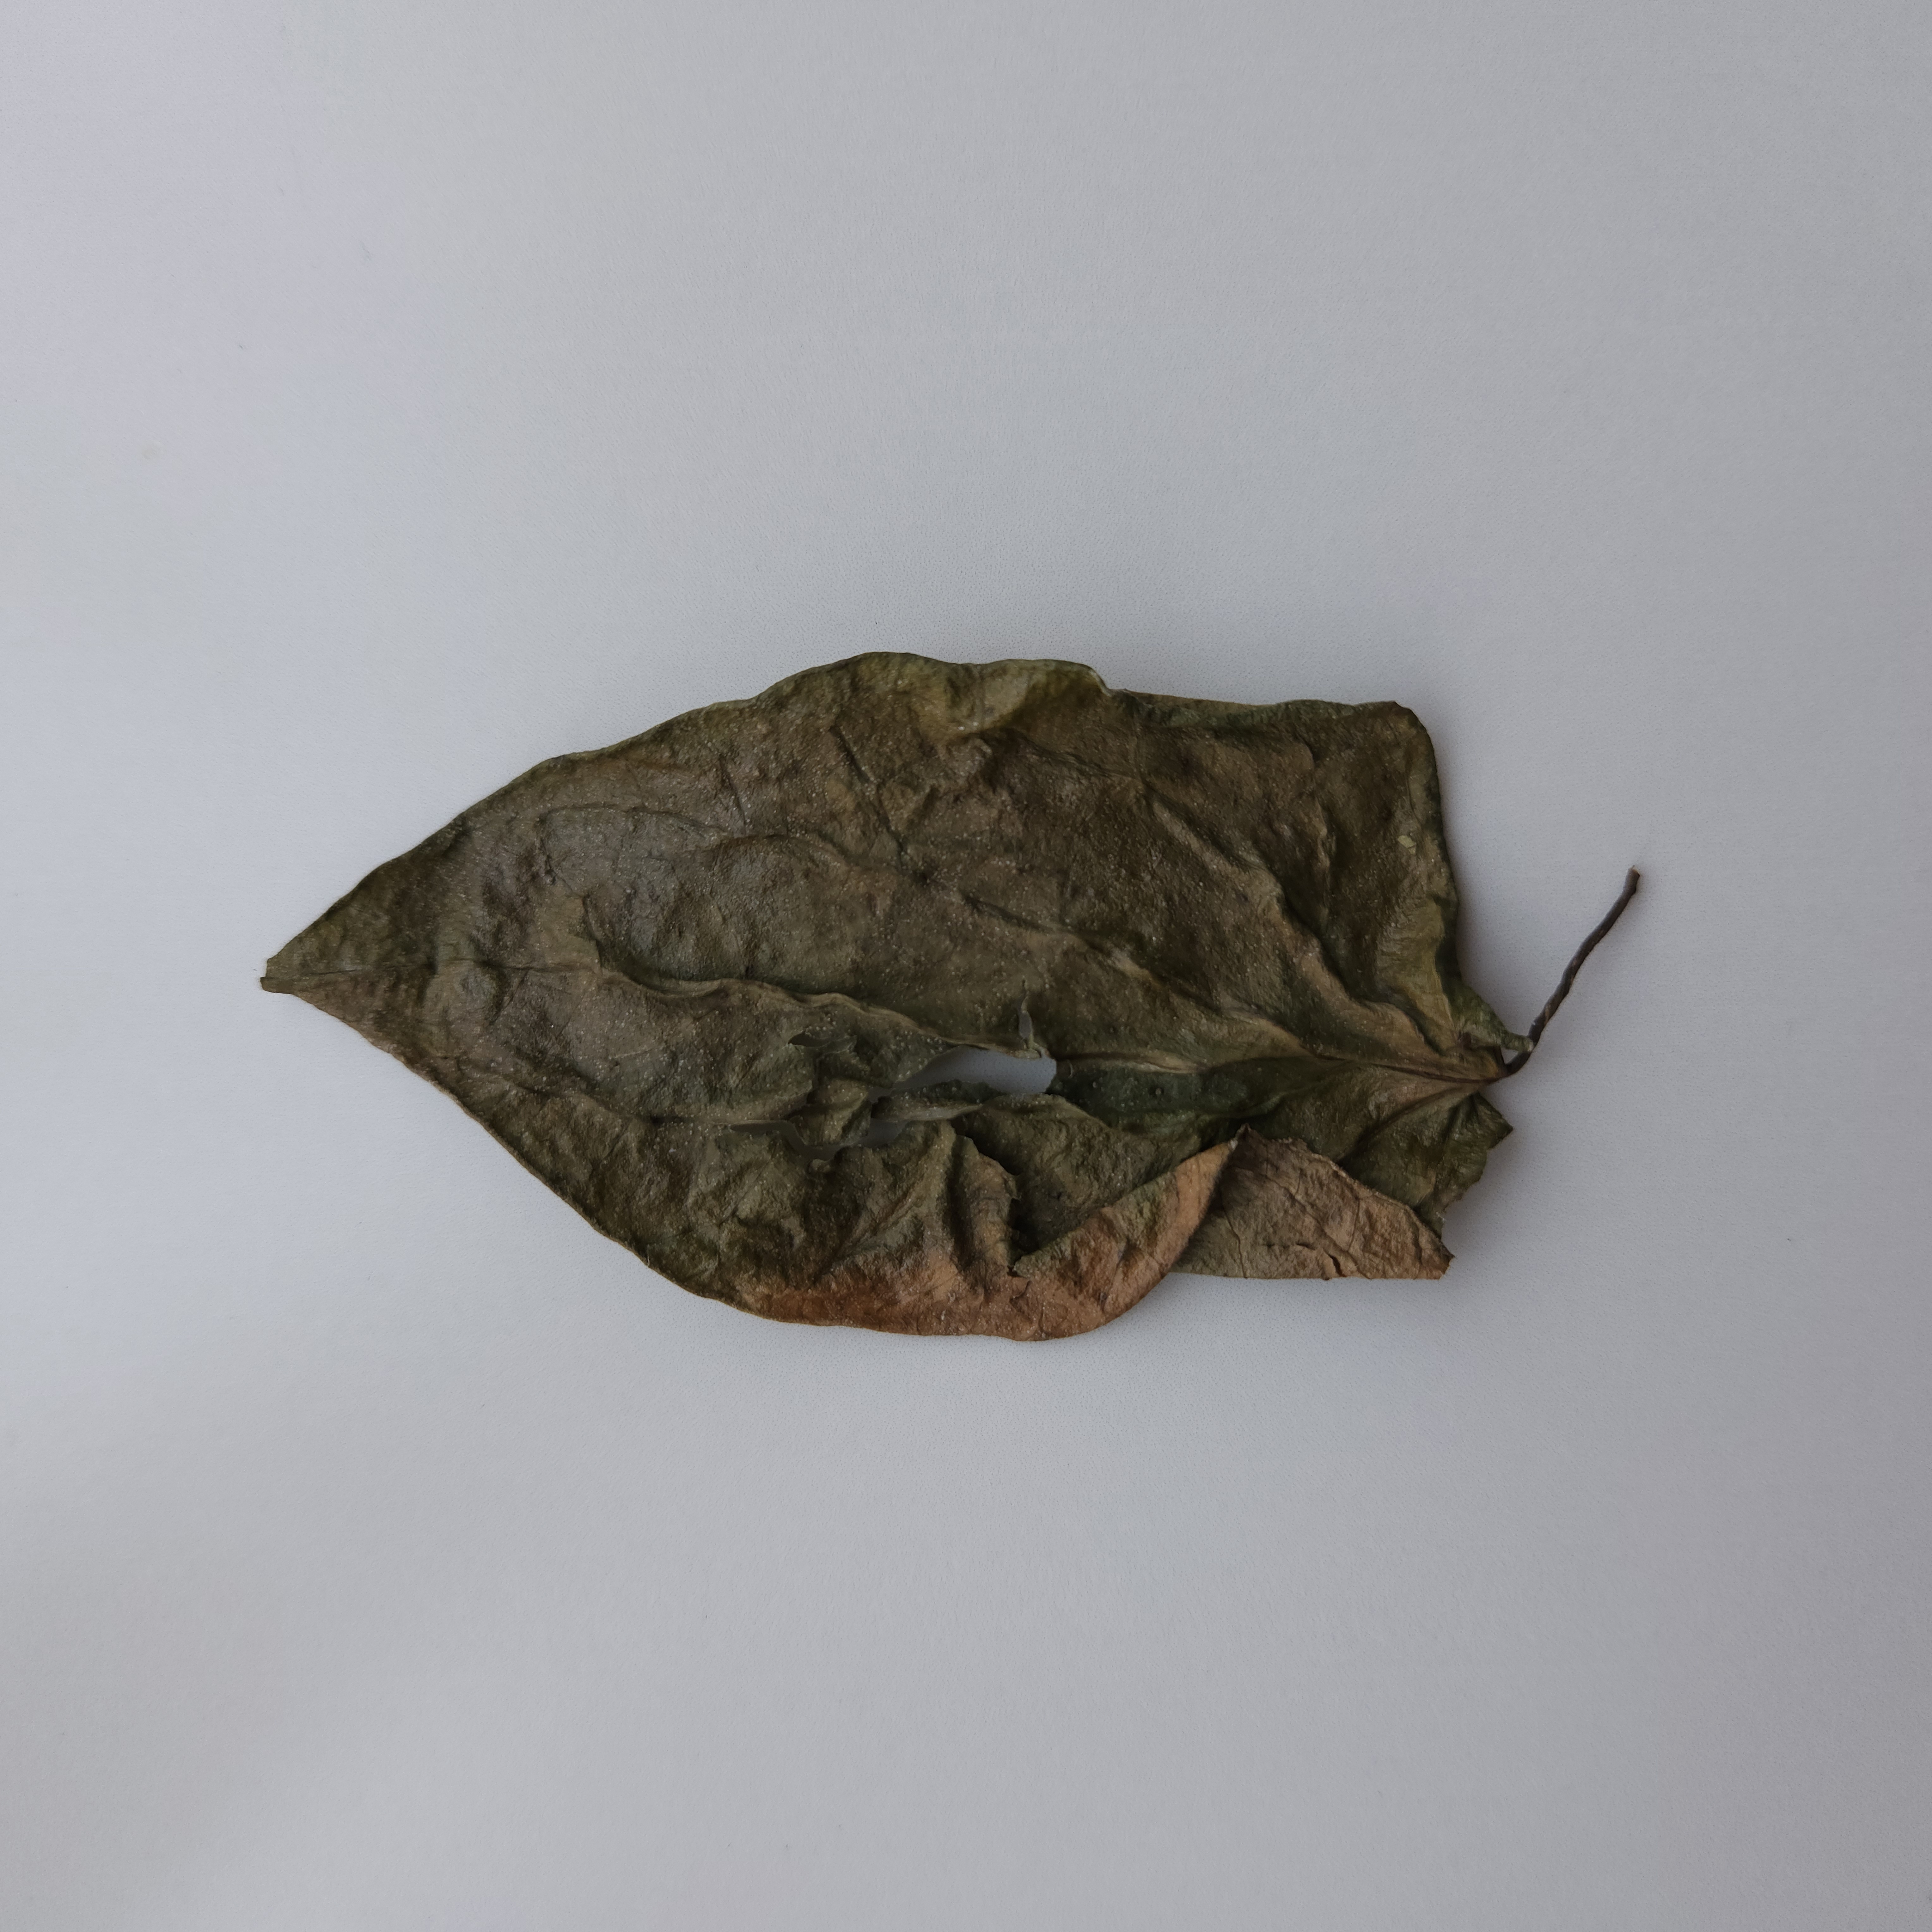
Label: Dried